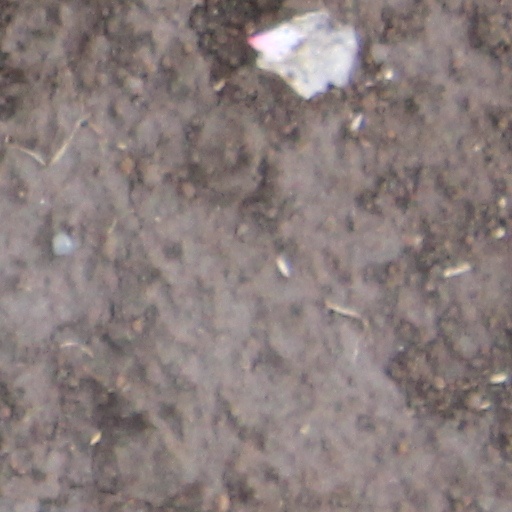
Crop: wheat